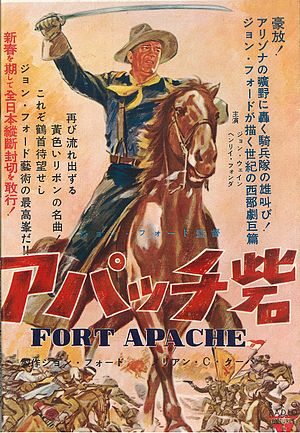
Fort Apache
Fort Apache er en westernfilm fra 1948, instrueret af John Ford og med John Wayne og Henry Fonda i hovedrollerne. Filmen var den første i Fords "kavaleri-trilogi" og blev efterfulgt af Kavalleriets gule bånd og Rio Grande. der også havde John Wayne i hovedrollen. Historien, der er løseligt baseret på George Armstrong Custer og Slaget ved Little Bighorn samt på Fetterman-massakren i 1866, var en af de første, der gav et autentisk og positivt billede af de indfødte amerikanere, der havde været med i slagene.